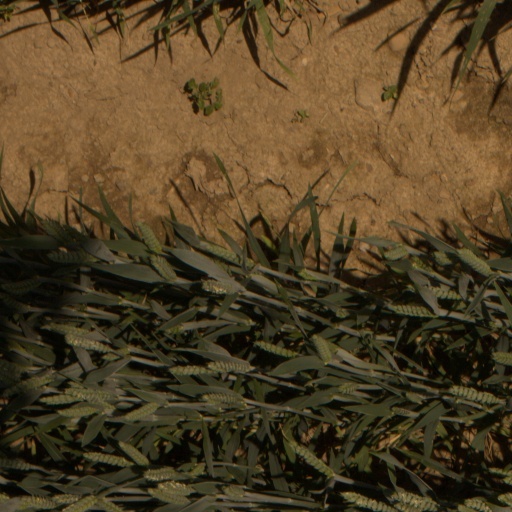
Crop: wheat